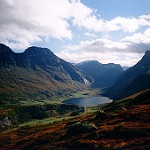
Scene: Outdoor